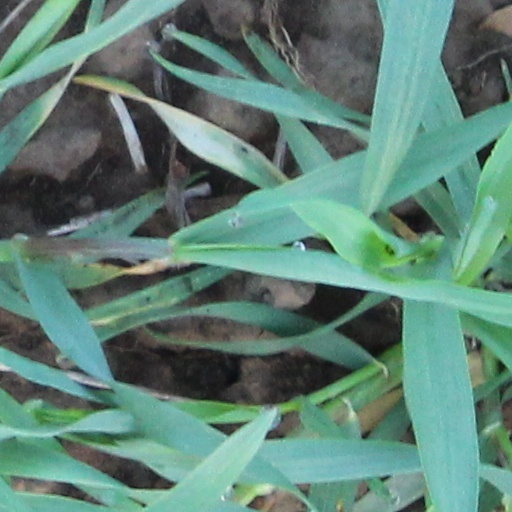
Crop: wheat